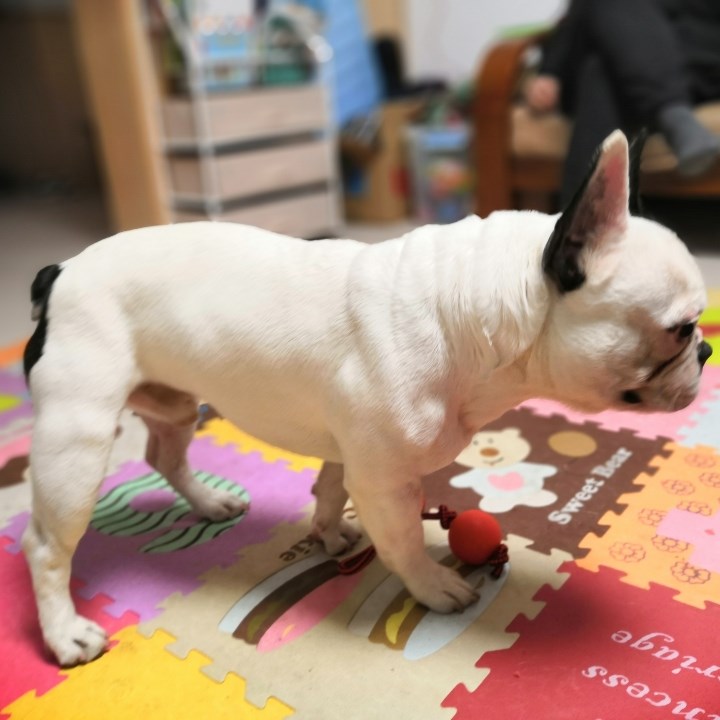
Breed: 1121-n000002-French_bulldog